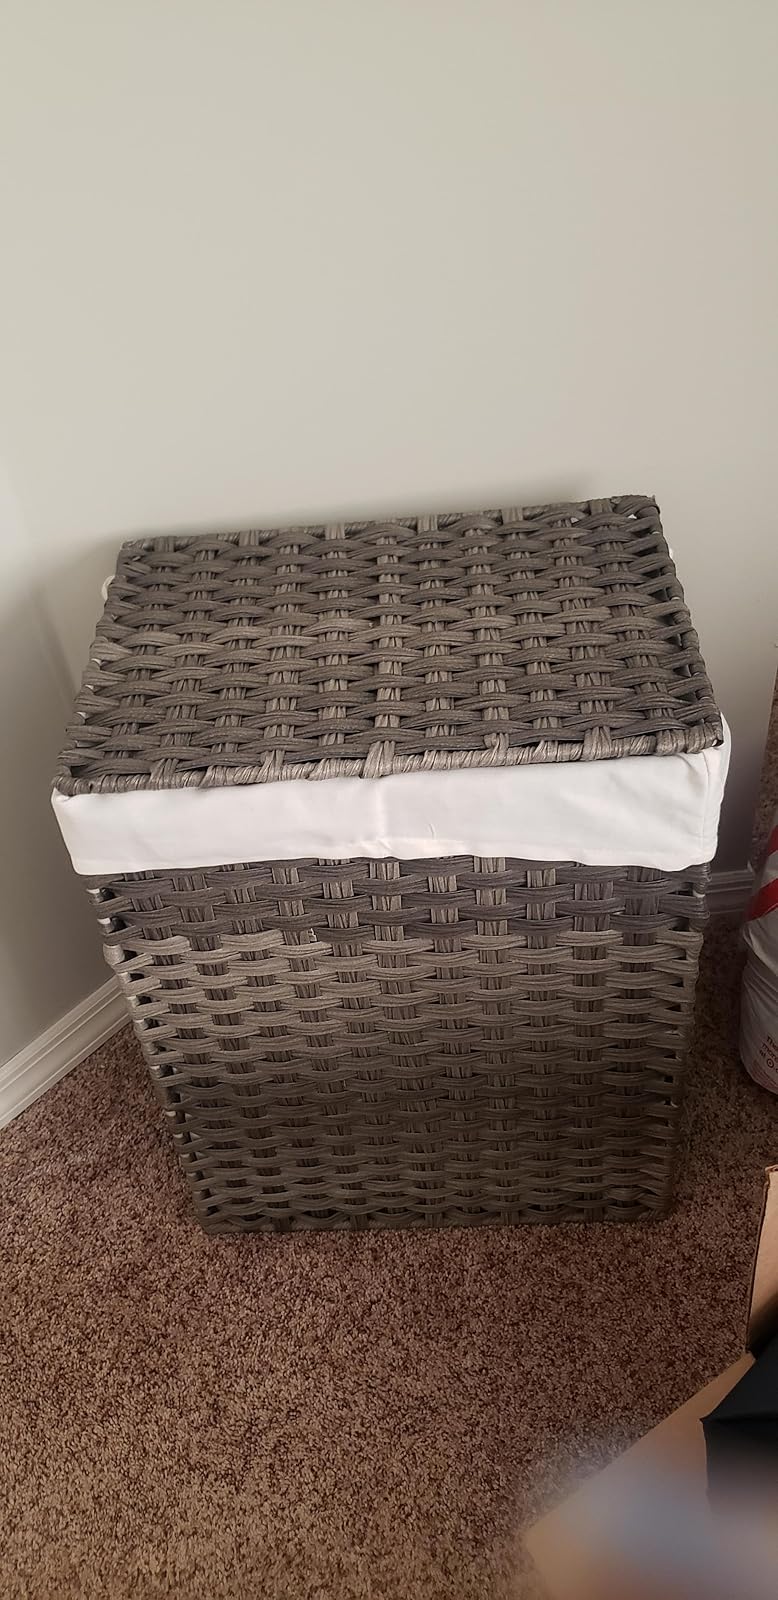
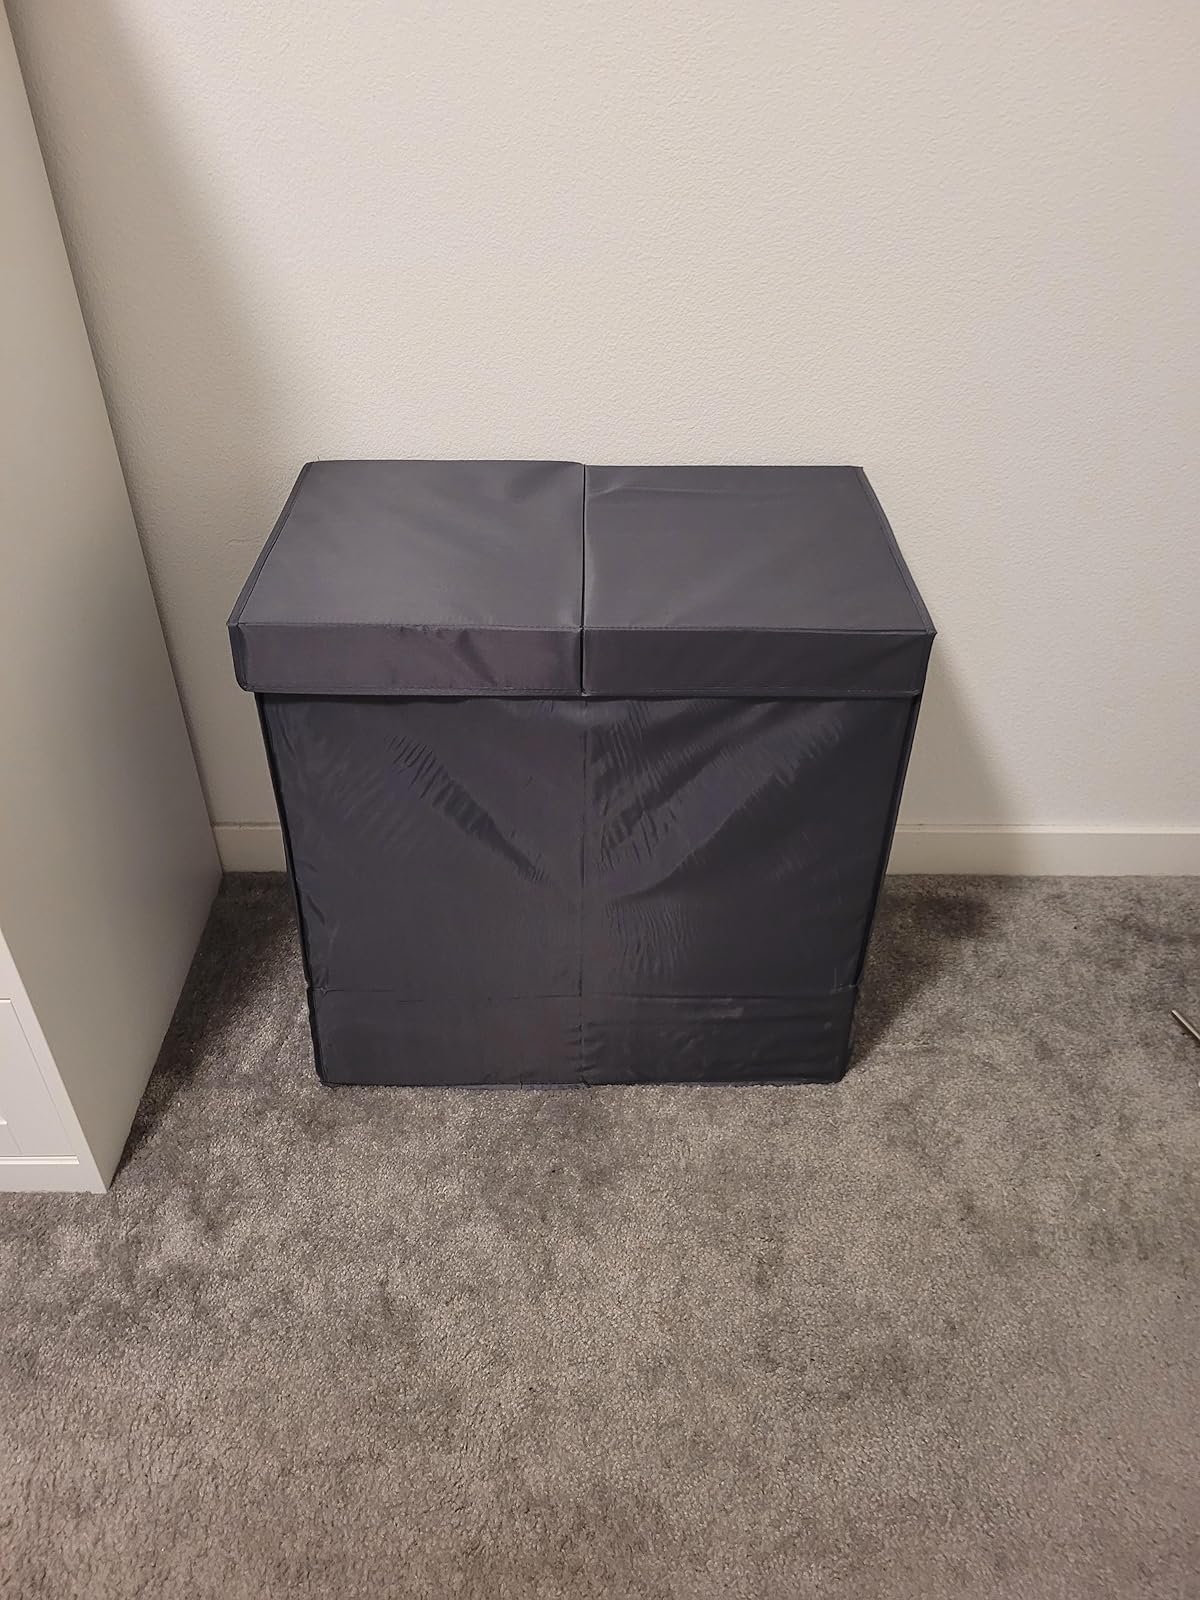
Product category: items_hamper
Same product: no